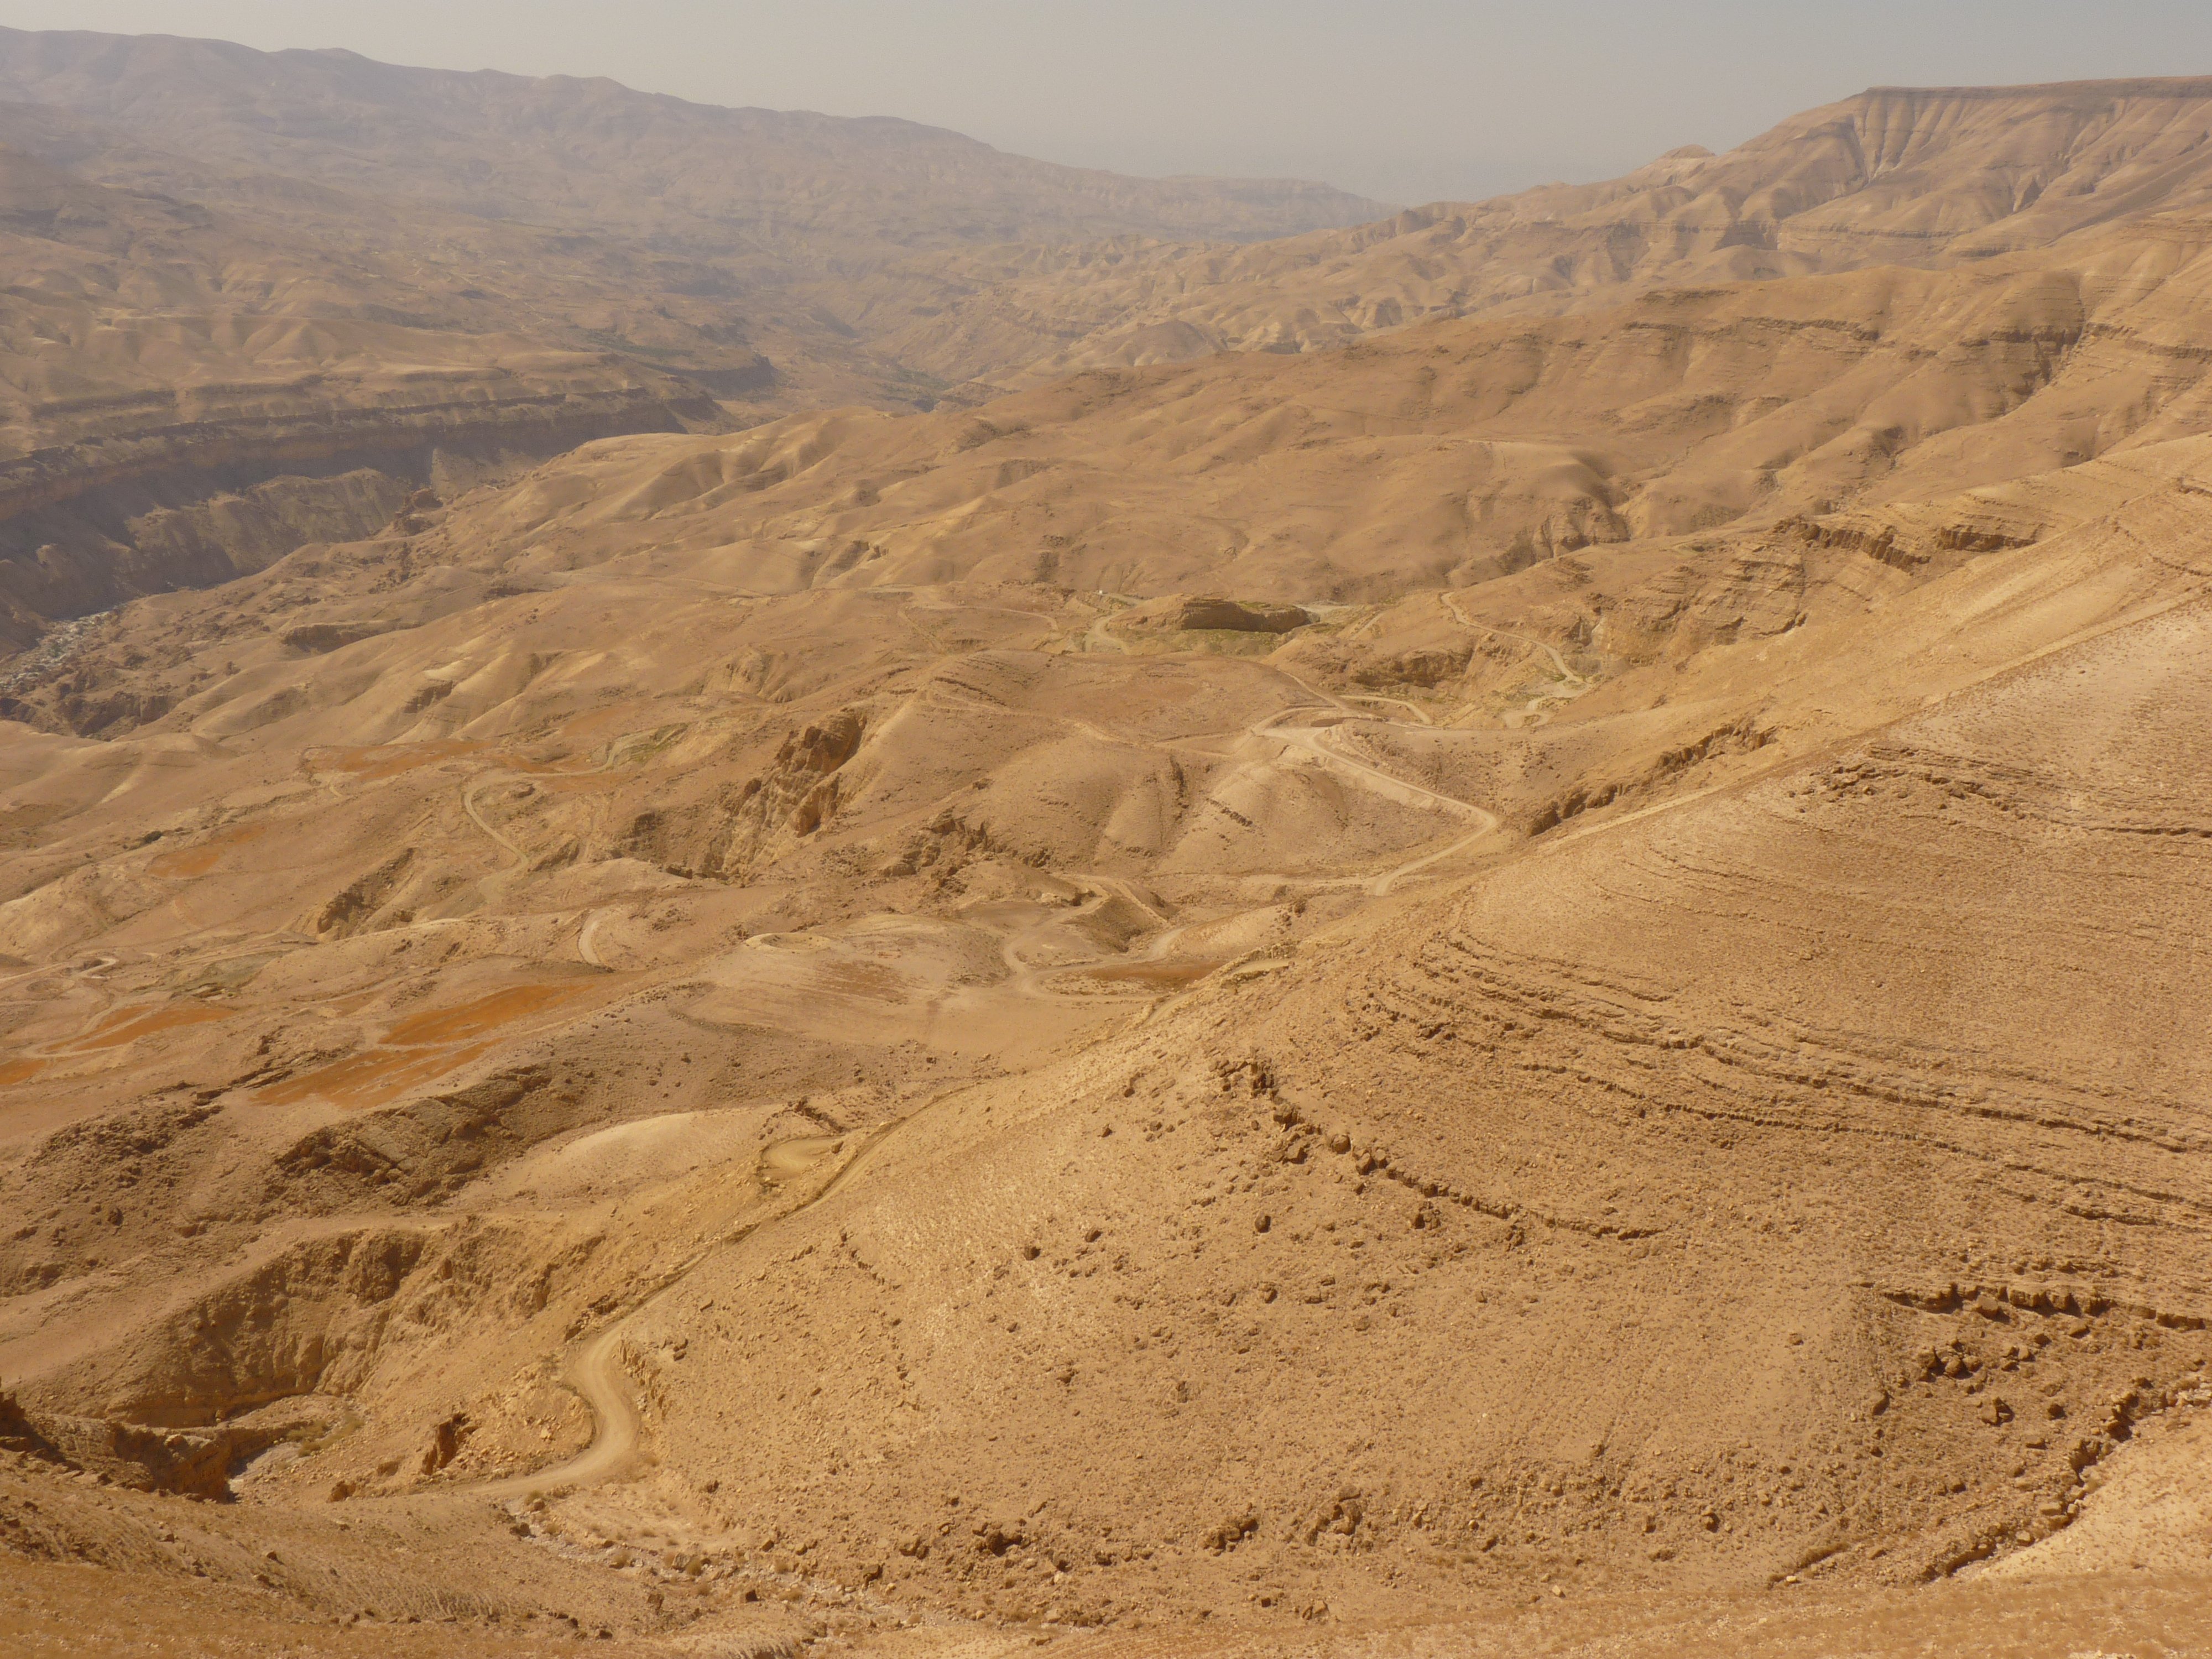
landscape, sand, desert, valley, travel, holiday, soil, plain, jordan, geology, badlands, plateau, ecosystem, sahara, wadi, butte, steppe, landform, erg, middle east, natural environment, geographical feature, aeolian landform, wadi mujib